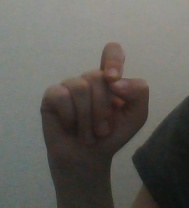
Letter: fa